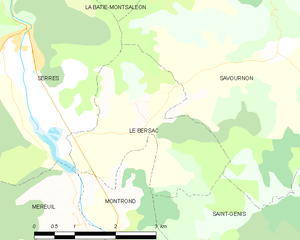
Carte des communes françaises: Le Bersac